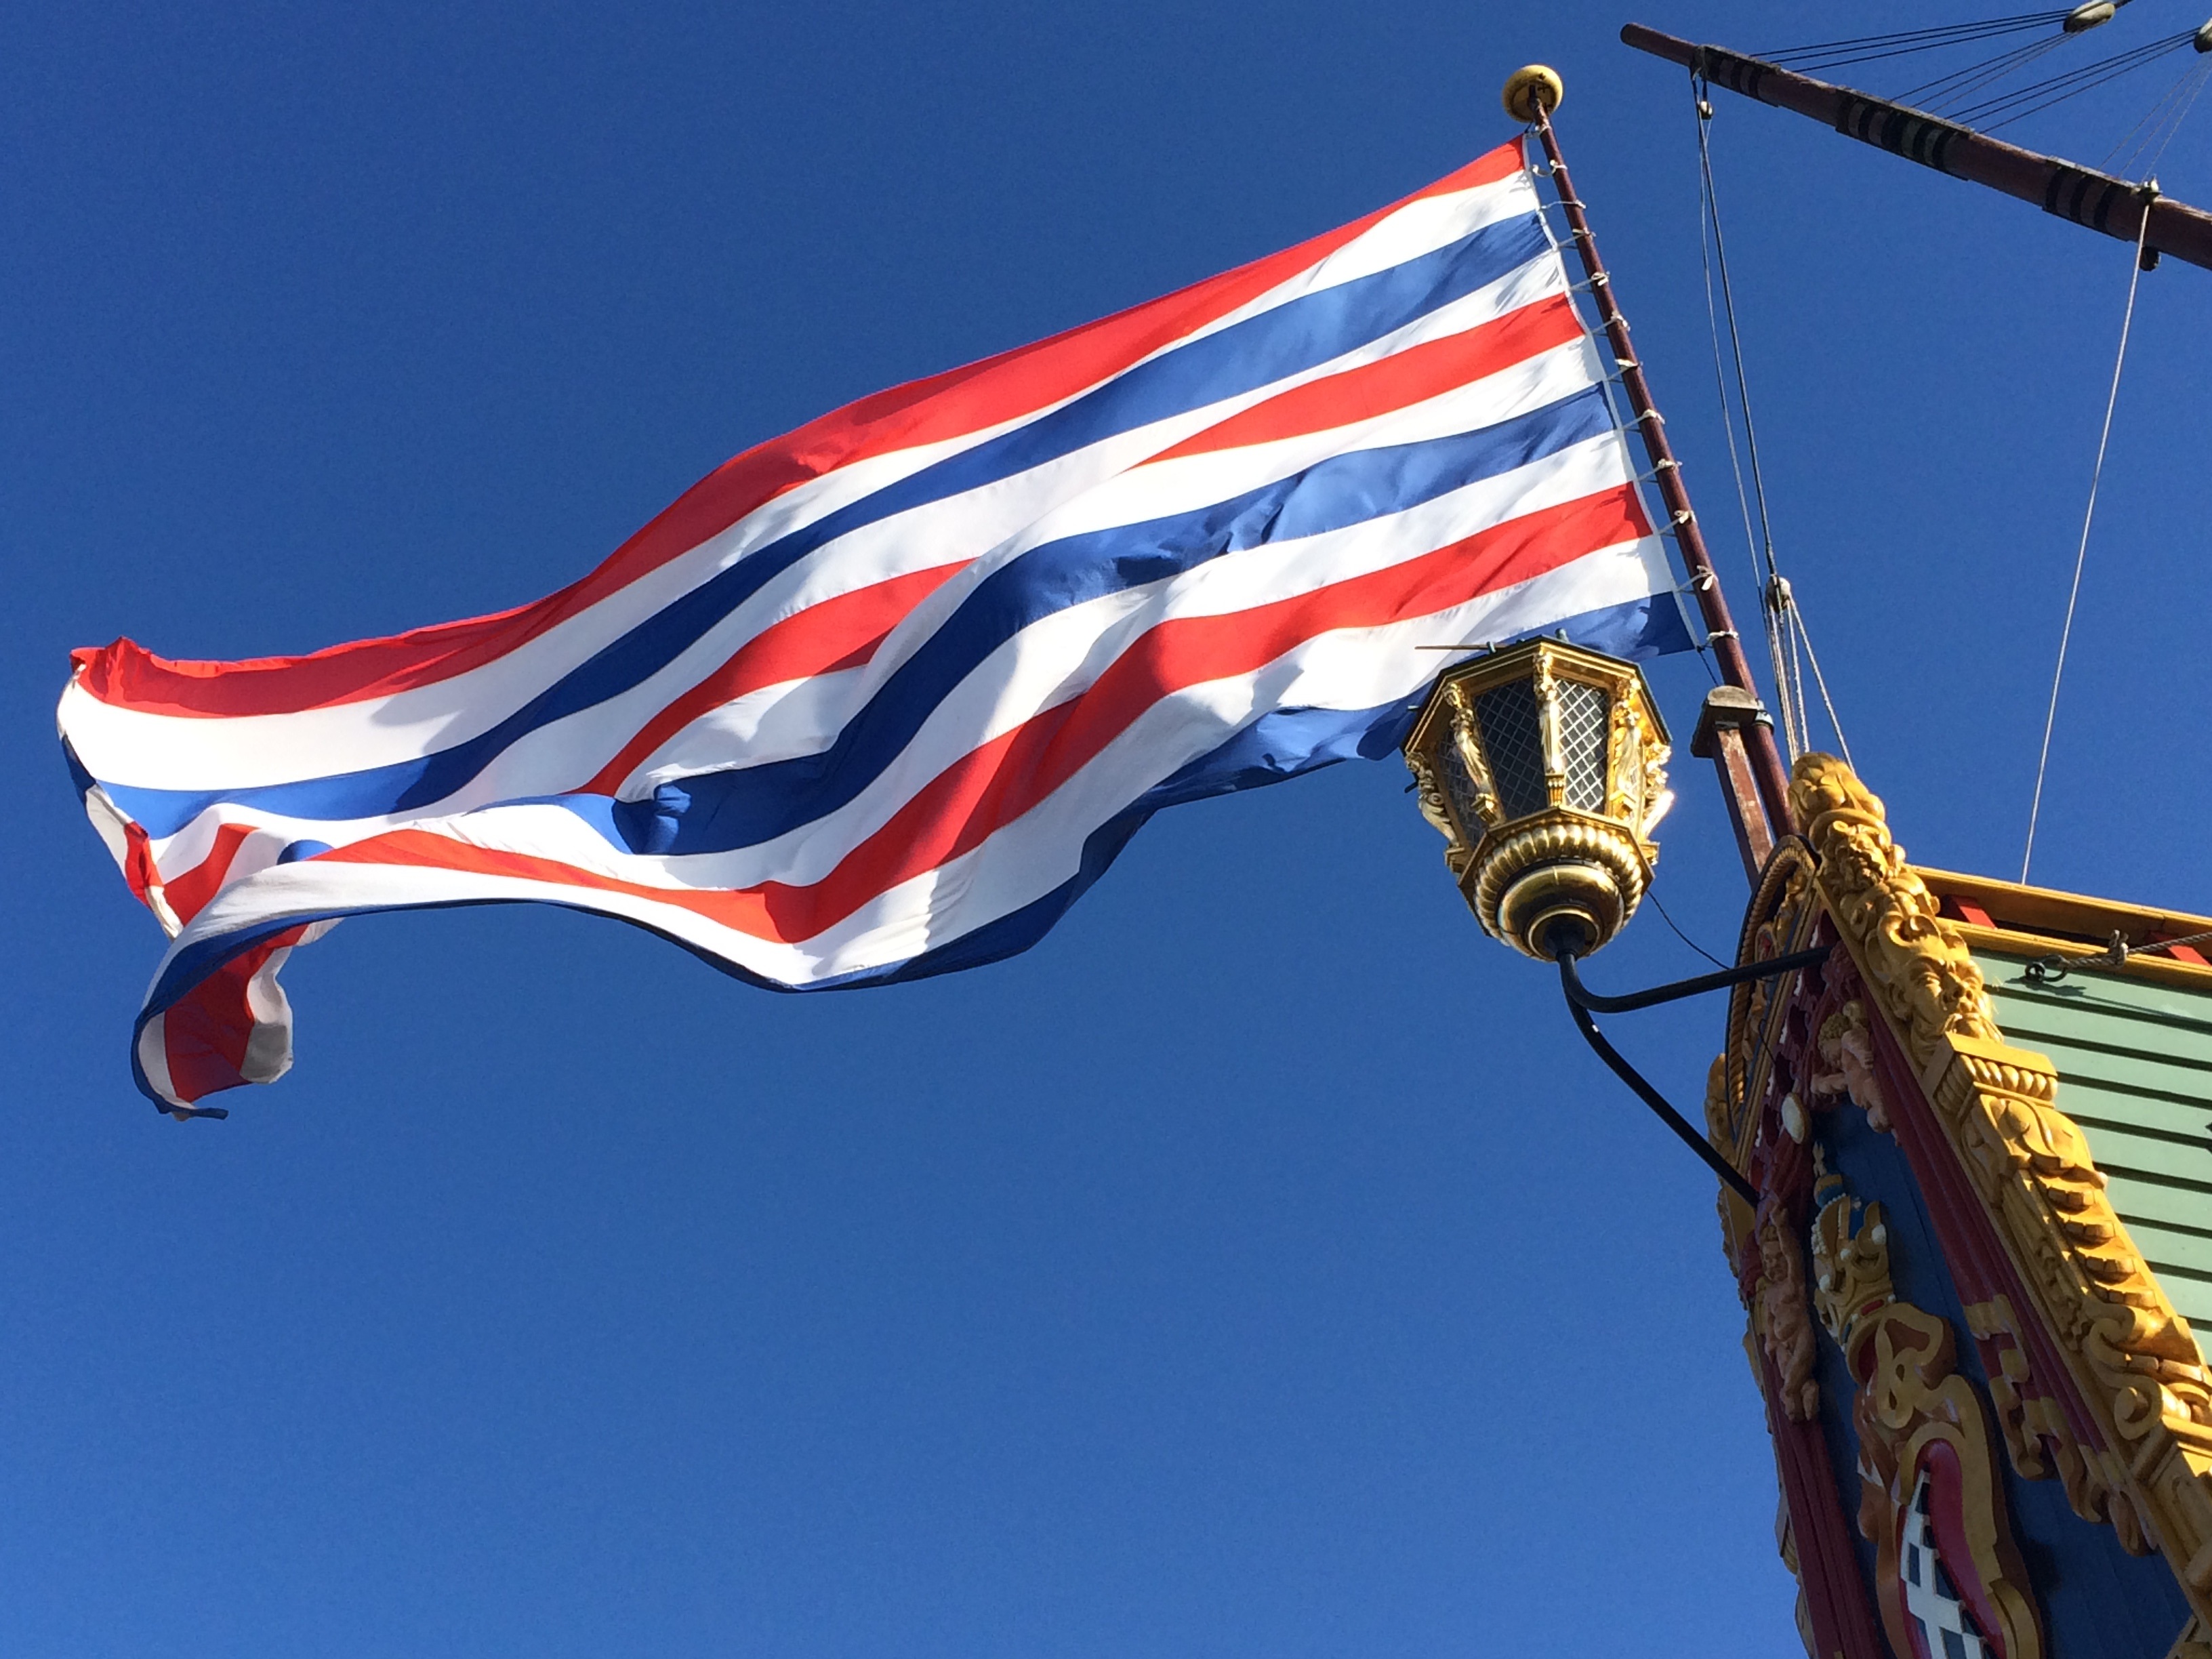
ship, lantern, flag, waving flag, trade, sailing ship, flag of the united states, voc, the batavia, batavia wharf, merchant navy